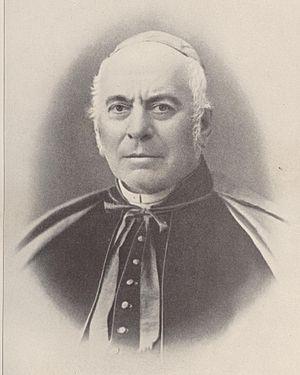
Teodolfo Mertel est un cardinal italien du XIXᵉ siècle.